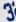
Number: 3